Rutul (rural locality)

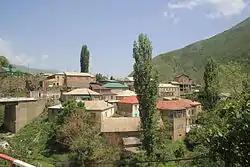
A historic quarter in a mountainous village of Rutul

Rutul is a rural locality (a selo) and the administrative center of Rutulsky District of the Republic of Dagestan, Russia. Population: